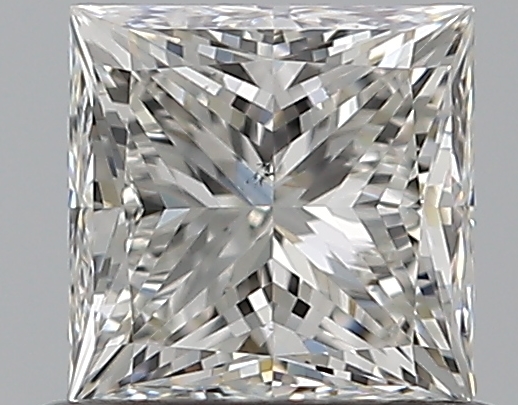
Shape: princess
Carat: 0.7
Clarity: VS2
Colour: G
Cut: EX
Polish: EX
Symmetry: EX
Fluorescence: N
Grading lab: GIA
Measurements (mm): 4.79 x 4.78 x 3.49